Avalon School District

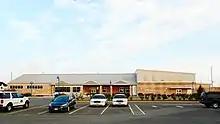
Avalon Elementary School and Free Public Library

Avalon School District is a community public school district that serves students in pre-kindergarten through eighth grade from Avalon, in the U.S. state of New Jersey. Based on data from the 2014 Taxpayers' Guide to Education Spending prepared by the New Jersey Department of Education, the Avalon district's total per pupil spending of $43,775 was the highest of any regular school district.